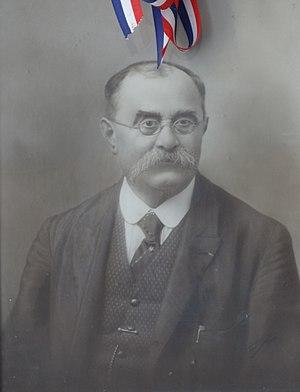
Jean-Baptiste François Pouloux (1863-1928), docteur en médecine à Saint-Setiers, Chevalier de la Légion d'Honneur.
Saint-Setiers est une commune française située dans le département de la Corrèze, en région Nouvelle-Aquitaine.